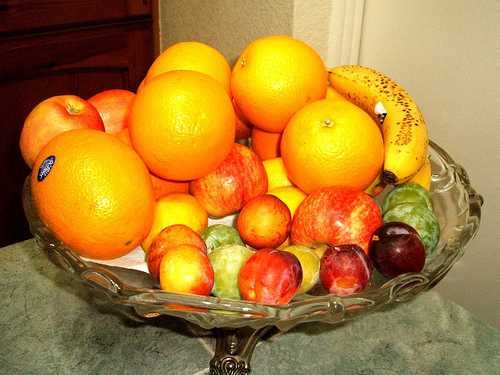
Label: Orange